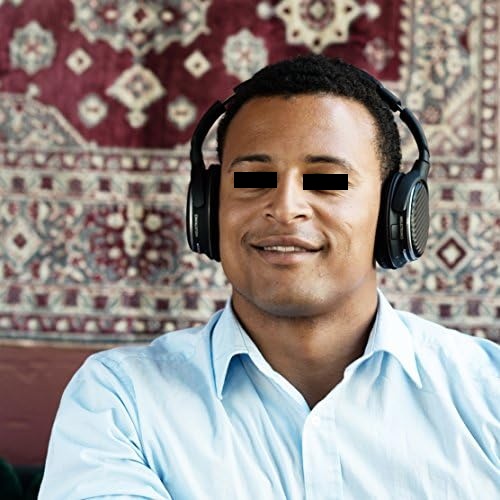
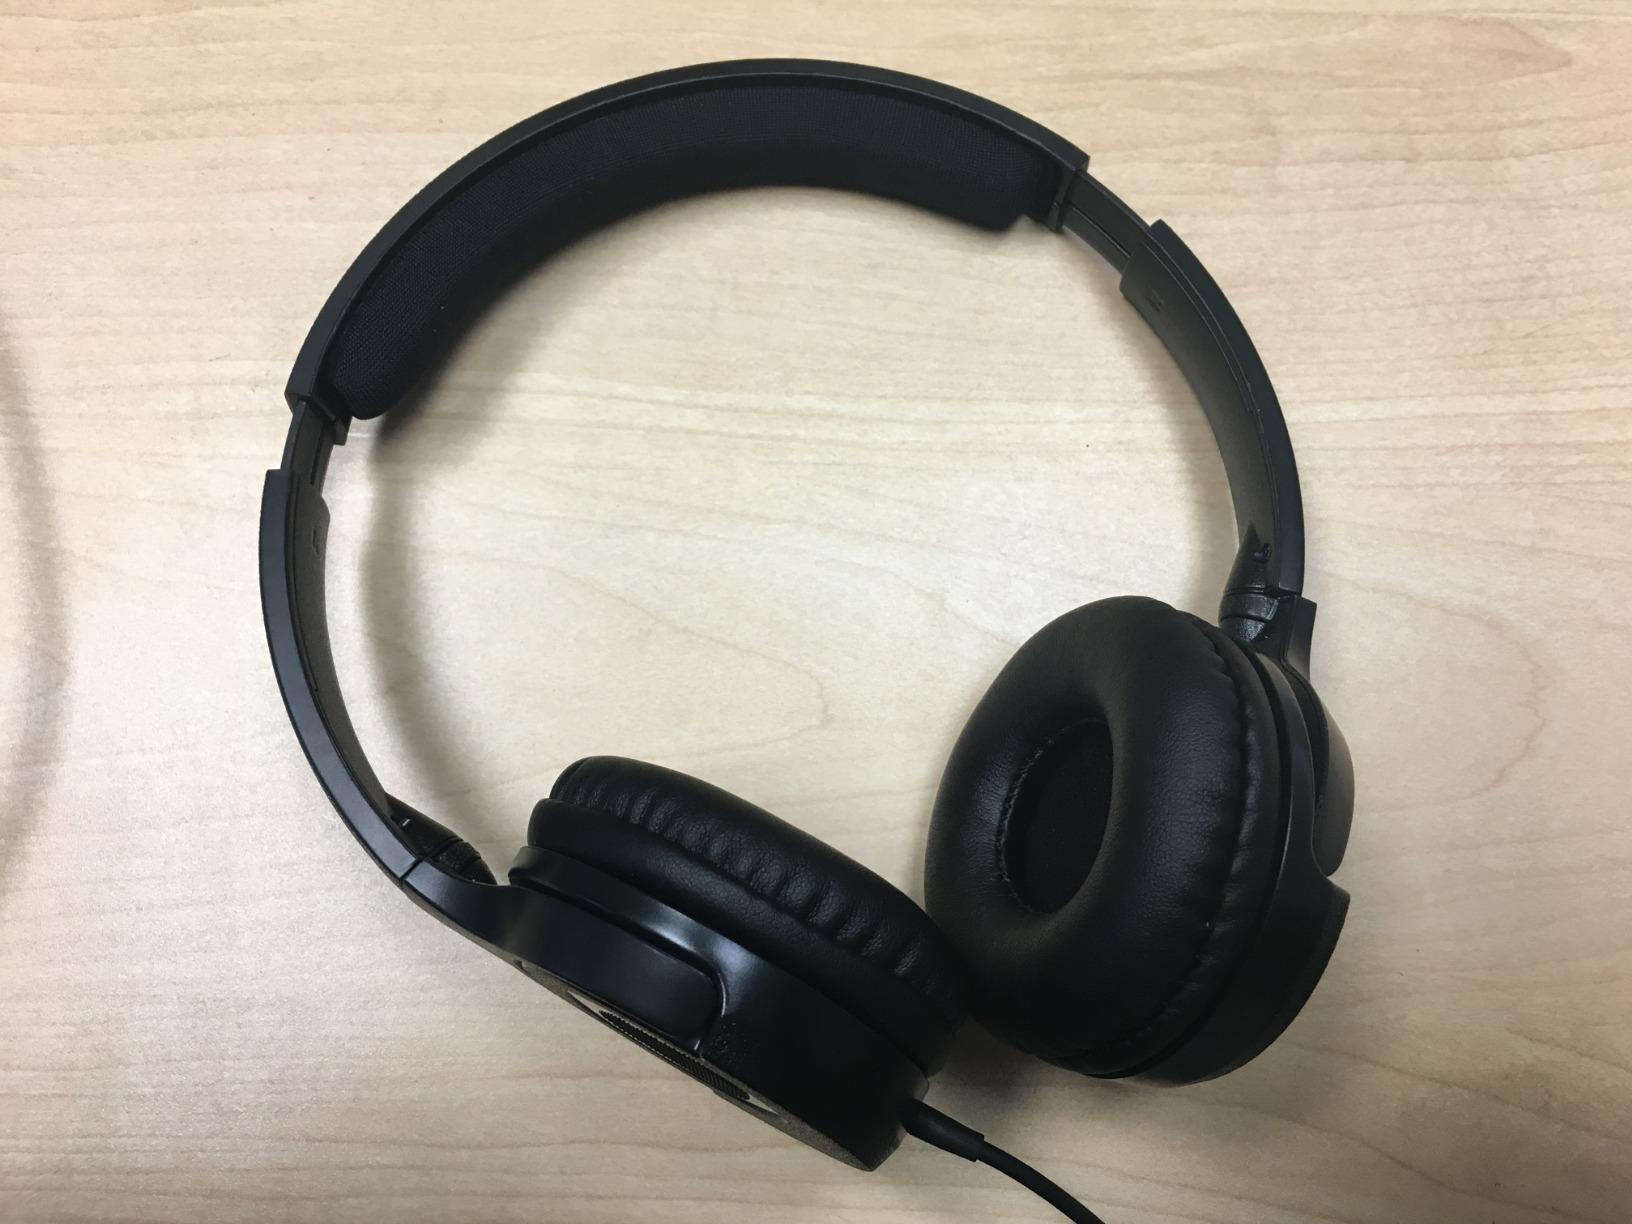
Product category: headphones
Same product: no